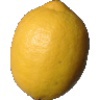
Label: Lemon 1